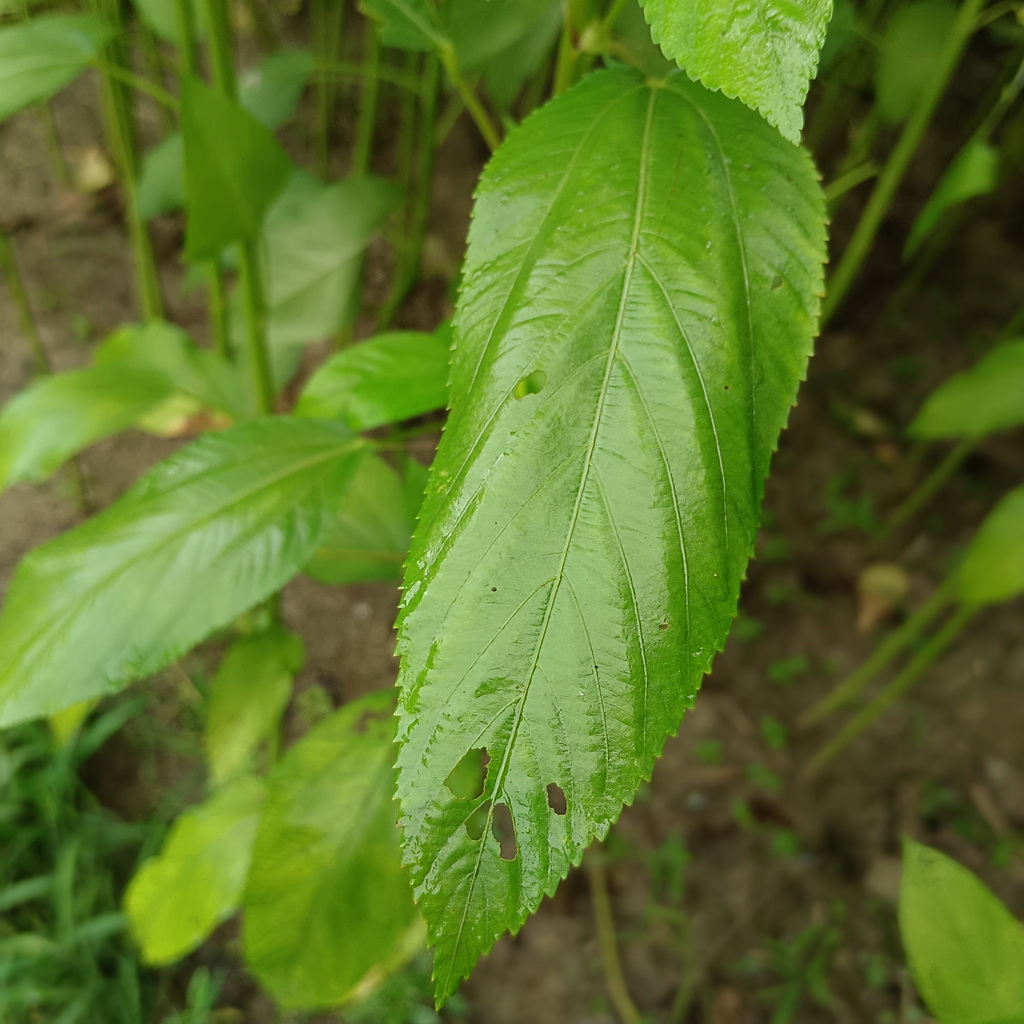
Label: Holed